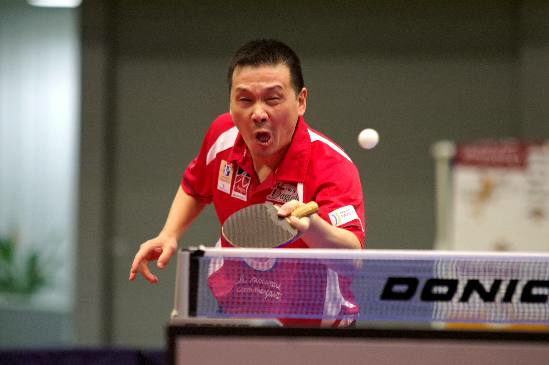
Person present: Yes